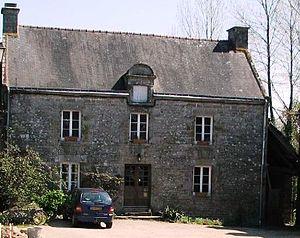
Vieille maison à Lizio 2. This building is indexed in the Base Mérimée, a database of architectural heritage maintained by the French Ministry of Culture,
Lizio [lizjo] est une commune française, située dans le département du Morbihan de la région Bretagne.Ses habitants sont appelés les Liziotais.